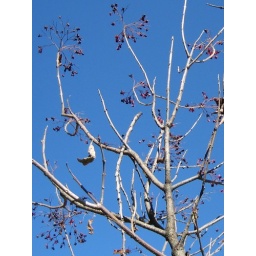
Small tree growing in Appalachian mountain town.